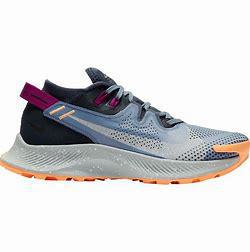
Brand: Nike
Model: Pegasus 2